Masahiro Tanaka

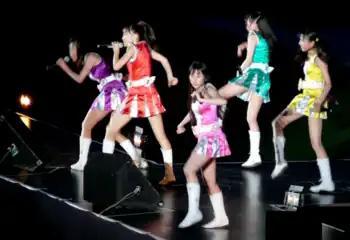
Tanaka's practice gloves reflect five signature colors of Momoiro Clover Z members.

On February 14, 2017, Girardi named Tanaka the Opening Day starter for the third season in a row. Tanaka was dominant in Spring Training, allowing only one earned run in innings for a 0.38 ERA. Making the Opening Day start against the Tampa Bay Rays on April 2, Tanaka lasted only innings, allowing a career-high seven earned runs as the Yankees lost by a score of 7–3. Tanaka's season started slowly until pitching a complete-game shutout against the Red Sox on April 27, the second of his career. Tanaka's shutout was notable in that he only threw 97 pitches, pitching what is colloquially referred to as a "Maddux" (a complete-game shutout with fewer than 100 pitches), the first by any pitcher in the 2017 season. Tanaka allowed more than three earned runs only once in the six starts after his Opening Day debacle, lowering his ERA to 4.36 by May 8.